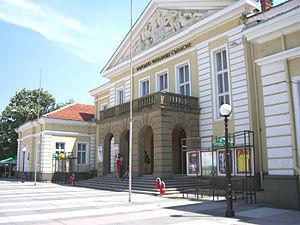
Le Tchitalichté est une institution publique propre à la Bulgarie qui remplit des fonctions éducatives, culturelles et artistiques. Le terme signifie, littéralement, « lieu de lecture ».
Yambol est une ville et une commune du sud de la Bulgarie.